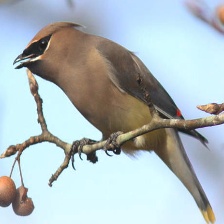
Species: CEDAR WAXWING
Scientific name: BOMBYCILLA CEDRORUM